Second Battle of Dernancourt

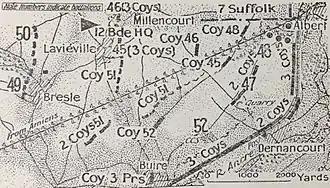
a black and white map of the battle area

The front line of the 4th Division was held by the 12th Brigade on the left, between Albert and Dernancourt, and the 13th Brigade on the right, between Dernancourt and Buire-sur-l'Ancre. The forward positions of the salient held by the 4th Division were along the railway line, which ran along a series of embankments and cuttings, including a railway bridge immediately northwest of Dernancourt where the Dernancourt–Laviéville road passed under the railway. A mushroom-shaped feature known as the Laviéville Heights overlooked the railway line, which curved around its foot. The foot of feature consisted of a number of gentle spurs and re-entrants, which hindered observation along the front line in both directions. This was difficult ground to defend, particularly where the railway line curved and skirted the northwestern corner of Dernancourt, as if the line there was overrun, the enemy would be able to fire into the rear of the troops lined out along the railway in both directions. Despite this, the Australian commanders considered it important to hold the railway line since, if it was not garrisoned, the enemy could assemble in the dead ground behind the embankment. A further difficulty arose from the fact that if an attack occurred during daylight, it would be almost impossible to move troops down the exposed slopes to reinforce the railway line without crippling losses, and troops withdrawing from the railway line would be similarly exposed. To afford them some protection along the railway line, the forward posts dug one-man niches in the near side of the embankment, but the only way for them to fire was to climb up and lie on top of the embankment, thus exposing themselves to enemy fire. To mitigate this problem, parties of the 4th Pioneer Battalion had been tasked to tunnel through the embankment, then dig out small T-shaped trenches on the far side. This work was still ongoing on the night of 4/5 April.